Question: Please indicate a possible affordance area of the frisbee that can be used for holding
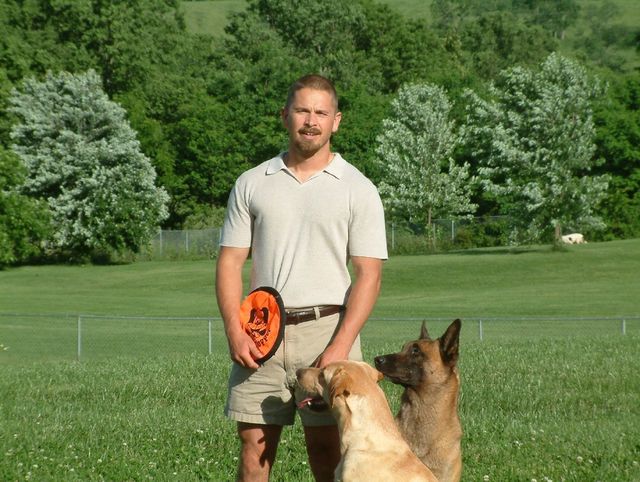
Answer: [227.622, 284.954, 290.349, 368.59]